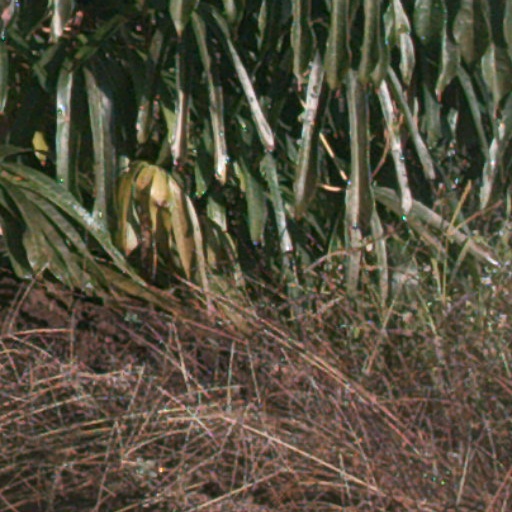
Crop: cassava